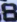
Number: 8